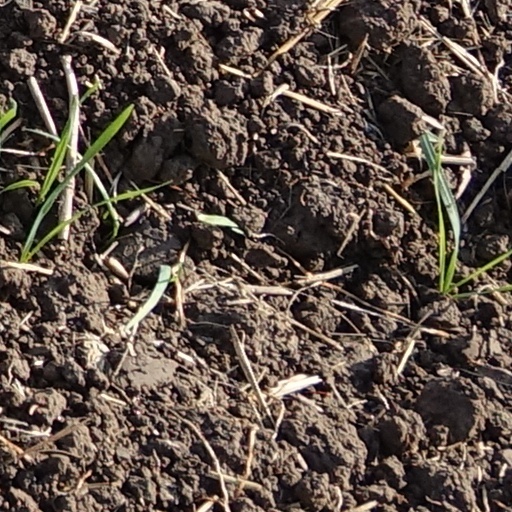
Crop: wheat